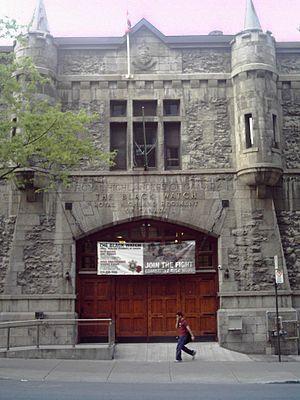
La Caserne du Black Watch du régiment Black Watch (Royal Highland Regiment) du Canada a été construite en 1905. Elle est située au 2067 rue de Bleury, au nord de l'avenue du Président-Kennedy. Le bâtiment est un des rares exemples d'architecture militaire à Montréal.
The Black Watch (Royal Highland Regiment) of Canada, littéralement « La Garde noire du Canada », abrégé en RHR et communément appelé simplement le Black Watch, est un régiment d’infanterie de la Première réserve de l'Armée canadienne. Établi en 1862, en tant que le 5th Battalion Volunteer Militia Rifles, Canada, littéralement le « 5ᵉ Bataillon de la Milice volontaire, Canada », il s'agit du plus ancien régiment écossais au Canada. Au cours de son histoire, il adopta différents noms dont 5th Regiment “Royal Scots of Canada” et 5th Regiment “Royal Highlanders of Canada” avant d'adopter son nom actuel en 1953.